USS Hunt (DD-674)

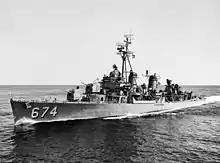
USS "Hunt" (DD-674) during 1959.

For the rest of the year, "Hunt" continued to serve as a screening unit for the carrier strikes against Formosa and Japanese-held areas in the Philippines. On 16 February 1945, her fast carrier task force hit hard at the Tokyo Bay area in a furious 2-day attack. Then the flattops turned their attention to support the landings on Iwo Jima which began 19 February. That day her guns brought down an enemy plane as they repelled the first of the air raids against American ships off that bitterly contested island. "Hunt" sailed from Iwo Jima 22 February for waters off Honshū, Japan and another swipe at Tokyo Bay, 25 February. On the way to Ulithi the carriers paused to strike Okinawa 1 March.